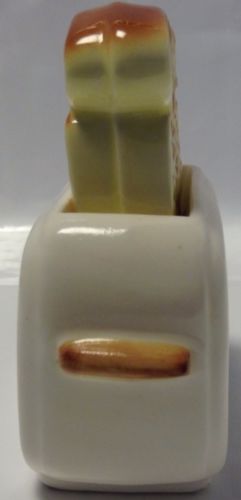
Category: toaster